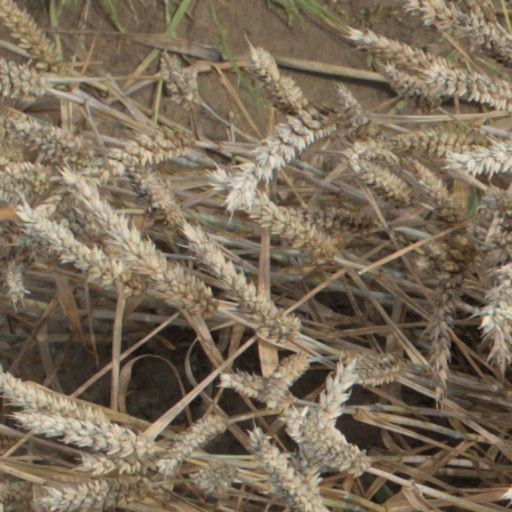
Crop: wheat